Vincenzo La Russa

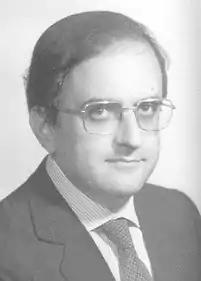
La Russa in 1983

Vincenzo La Russa (10 July 1938 – 21 November 2021) was an Italian politician. A member of the Christian Democracy party and the Christian Democratic Centre, he served in the Senate of the Republic from 1979 to 1983 and again from 1994 to 1996 as well as the Chamber of Deputies from 1983 to 1987.